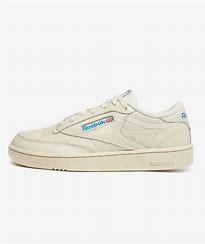
Brand: Reebok
Model: Club C 85 Mu